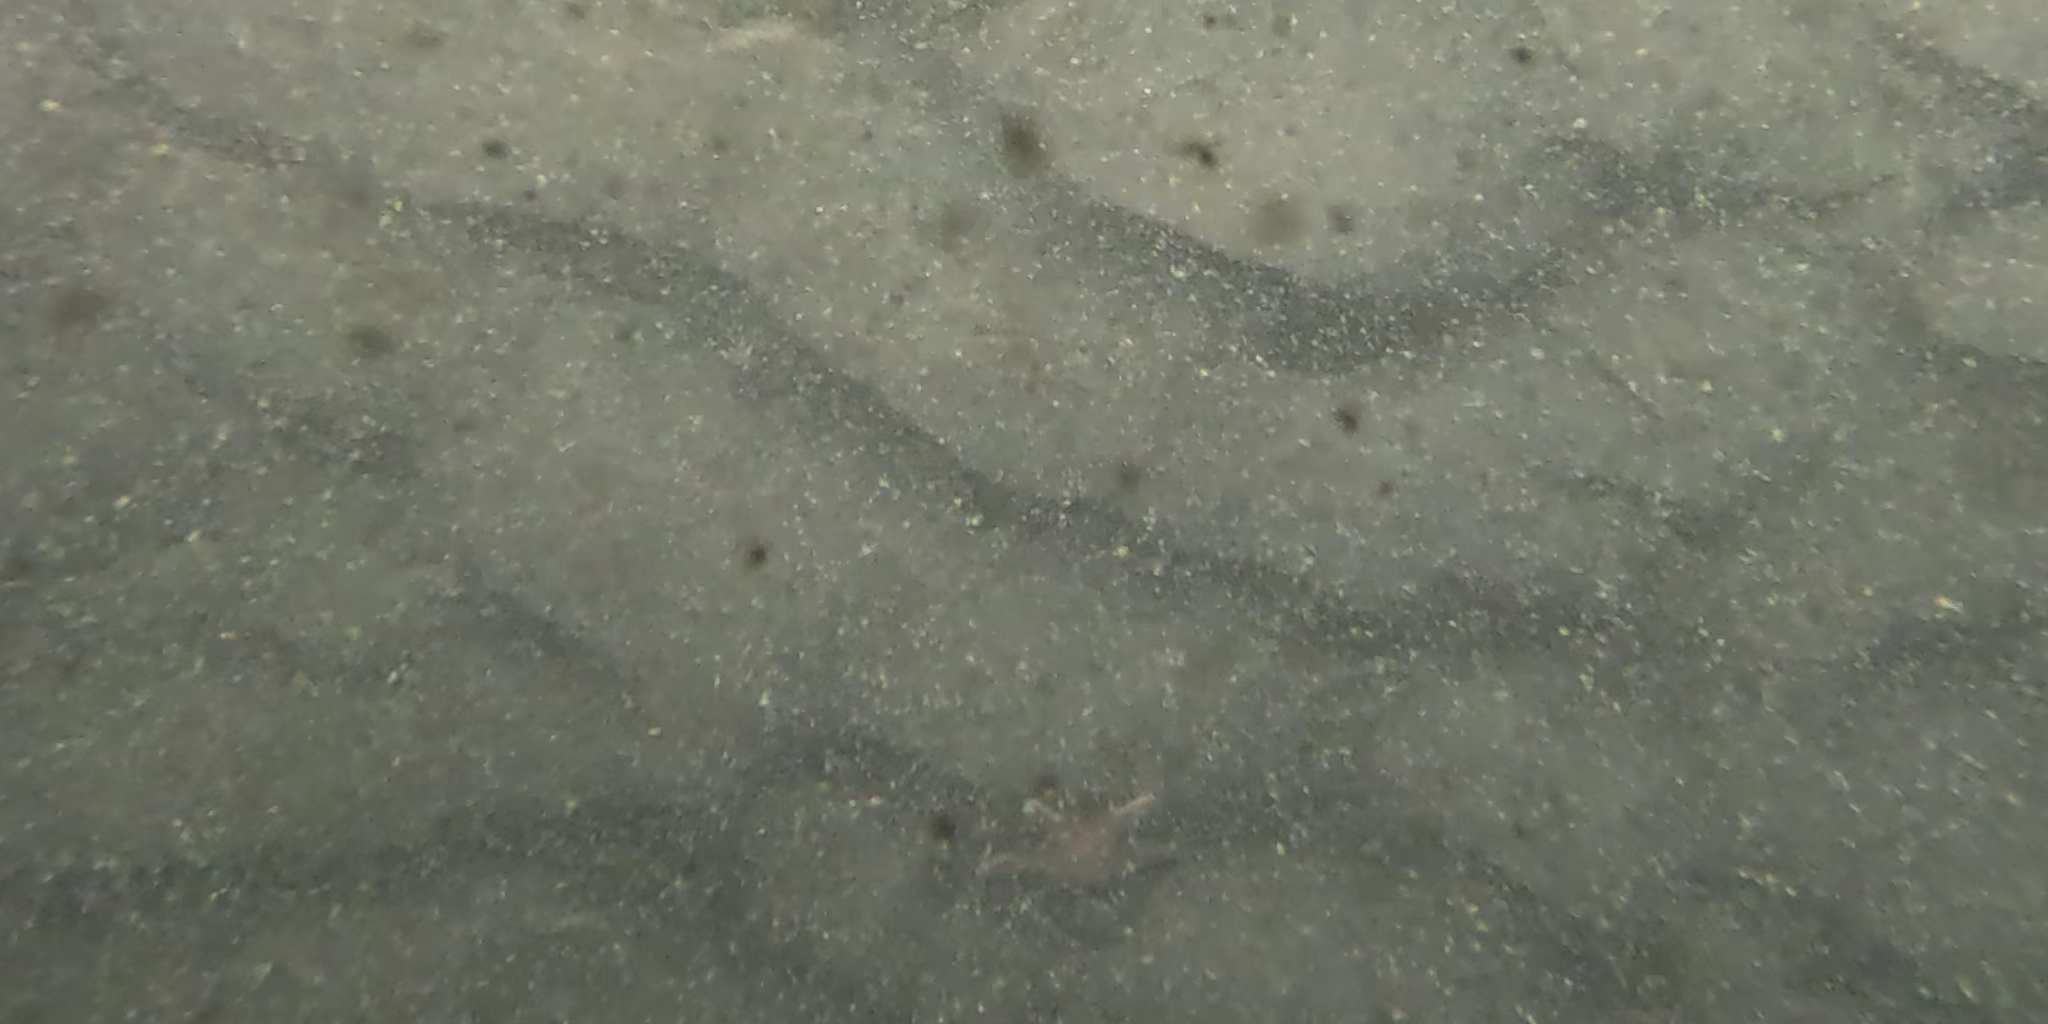
Seabed habitat: sand